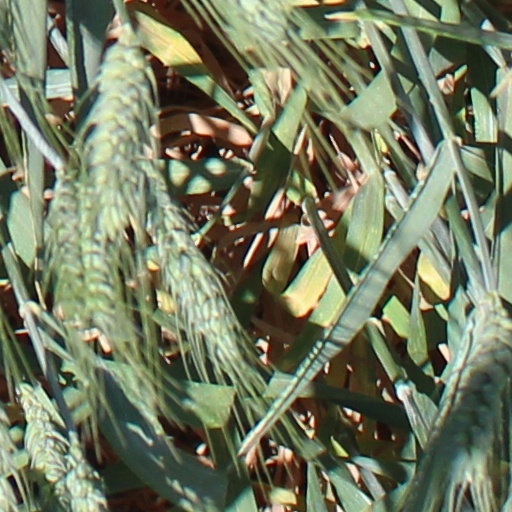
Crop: wheat